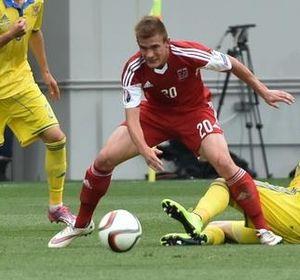
David Turpel, né le 19 octobre 1992 à Luxembourg, est un footballeur international luxembourgeois, qui évolue au poste d'attaquant. Formé à l'Etzella Ettelbruck, il reste sept ans au club avant de rejoindre le F91 Dudelange avec qui il découvre l'Europe et la Ligue des champions.